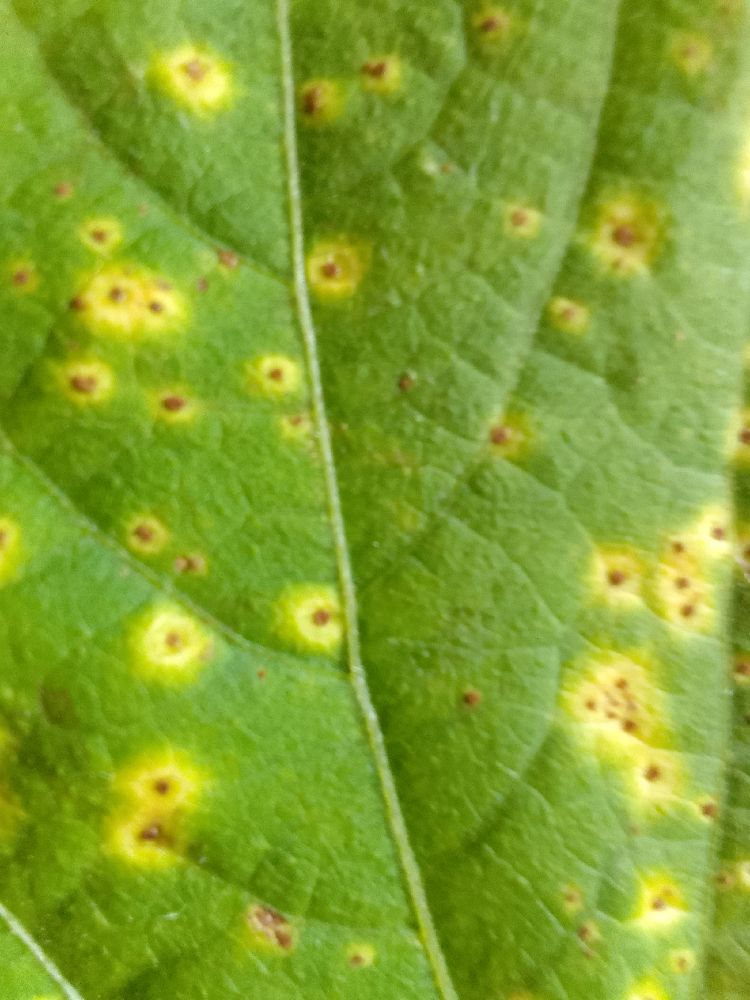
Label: rust